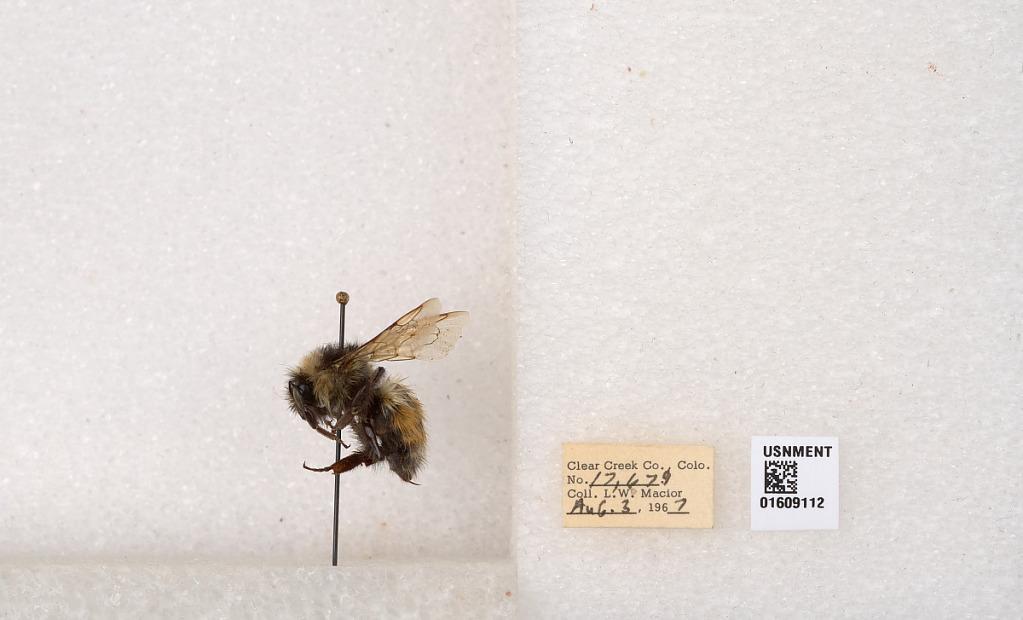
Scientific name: Bombus (Pyrobombus) sylvicola Kirby
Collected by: L. Macior
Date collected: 1967-8-3
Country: United States
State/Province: Colorado
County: Clear Creek
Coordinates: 39.6856, -105.645